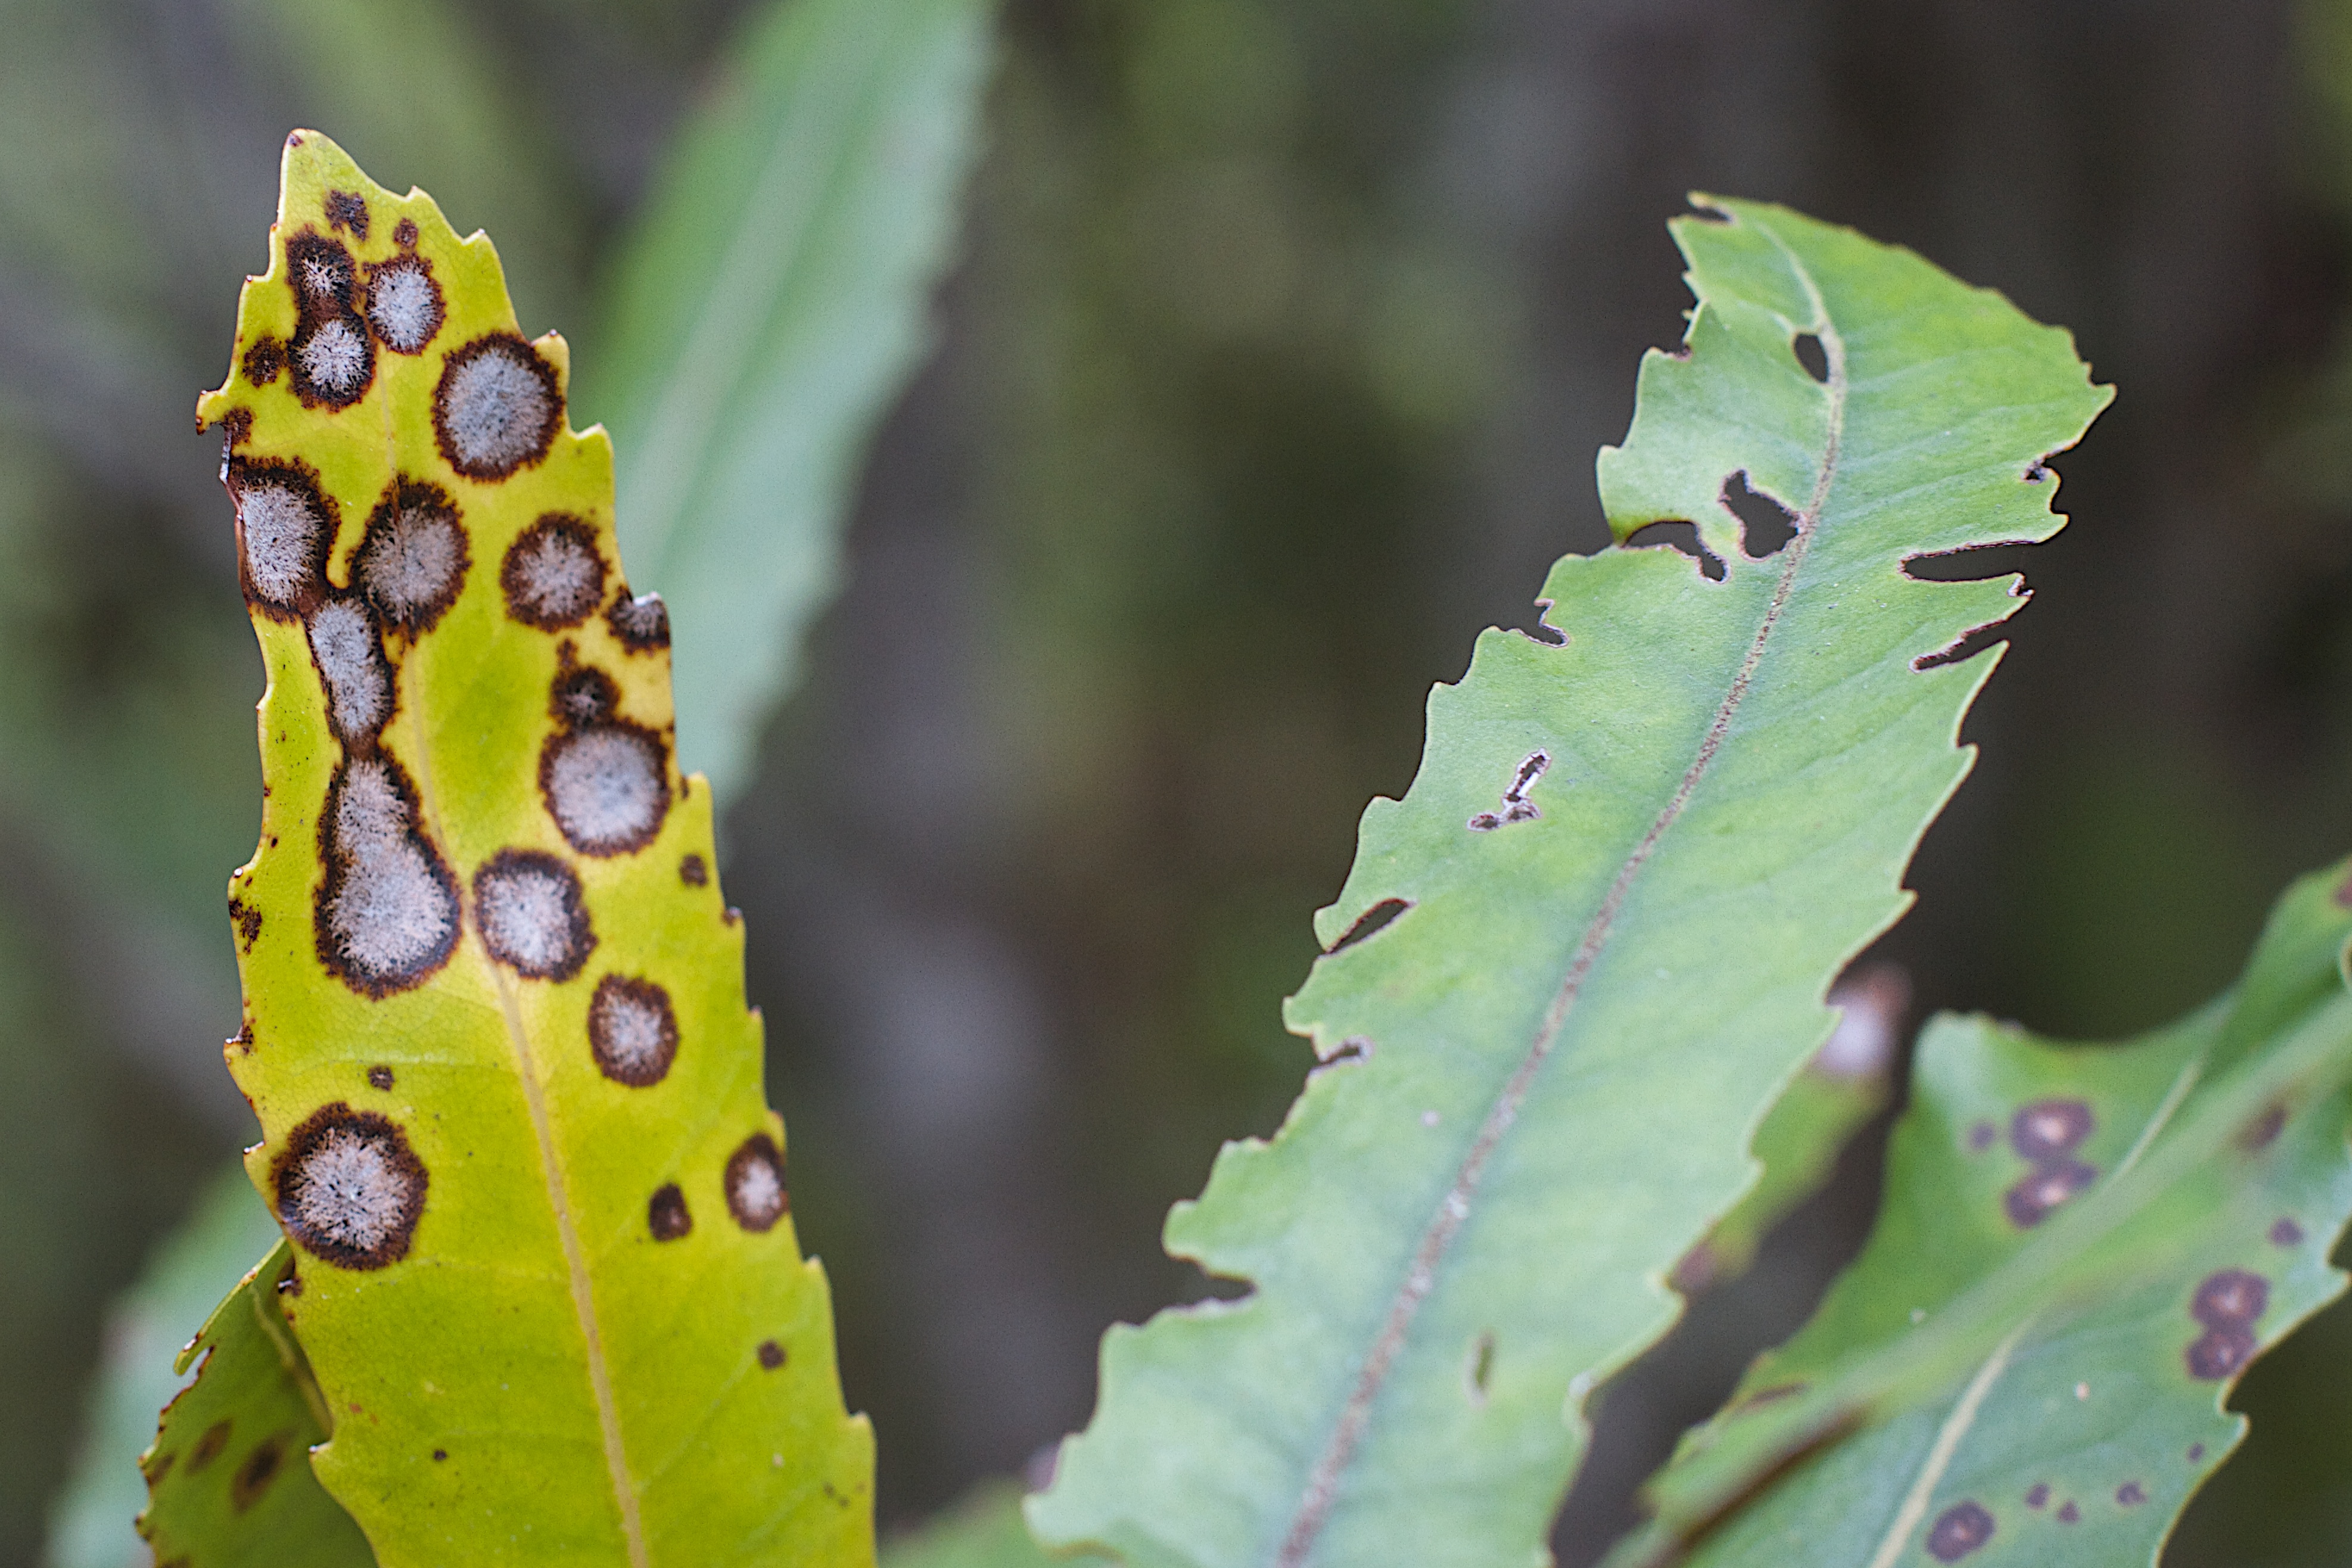
tree, nature, branch, plant, leaf, flower, green, produce, insect, botany, flora, fauna, invertebrate, caterpillar, close up, larva, macro photography, flowering plant, plant stem, land plant